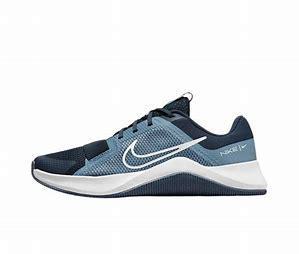
Brand: Nike
Model: MC 2